Taxila

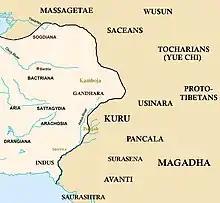
Eastern border of the Achaemenid Empire

Archaeological excavations show that the city may have grown significantly during the rule of the Persian Achaemenid Empire in the 6th century BCE. In 516 BCE, Darius I embarked on a campaign to conquer Central Asia, "Ariana" and "Bactria", before marching onto what is now Afghanistan and northern Pakistan. Emperor Darius spent the winter of 516-515 BCE in the Gandhara region surrounding Taxila, and prepared to conquer the Indus Valley, which he did in 515 BCE, after which he appointed Scylax of Caryanda to explore the Indian Ocean from the mouth of the Indus to the Suez. Darius then returned to Persia via the Bolan Pass. The region continued under Achaemenid suzerainty under the reign of Xerxes I, and continued under Achaemenid rule for over a century.